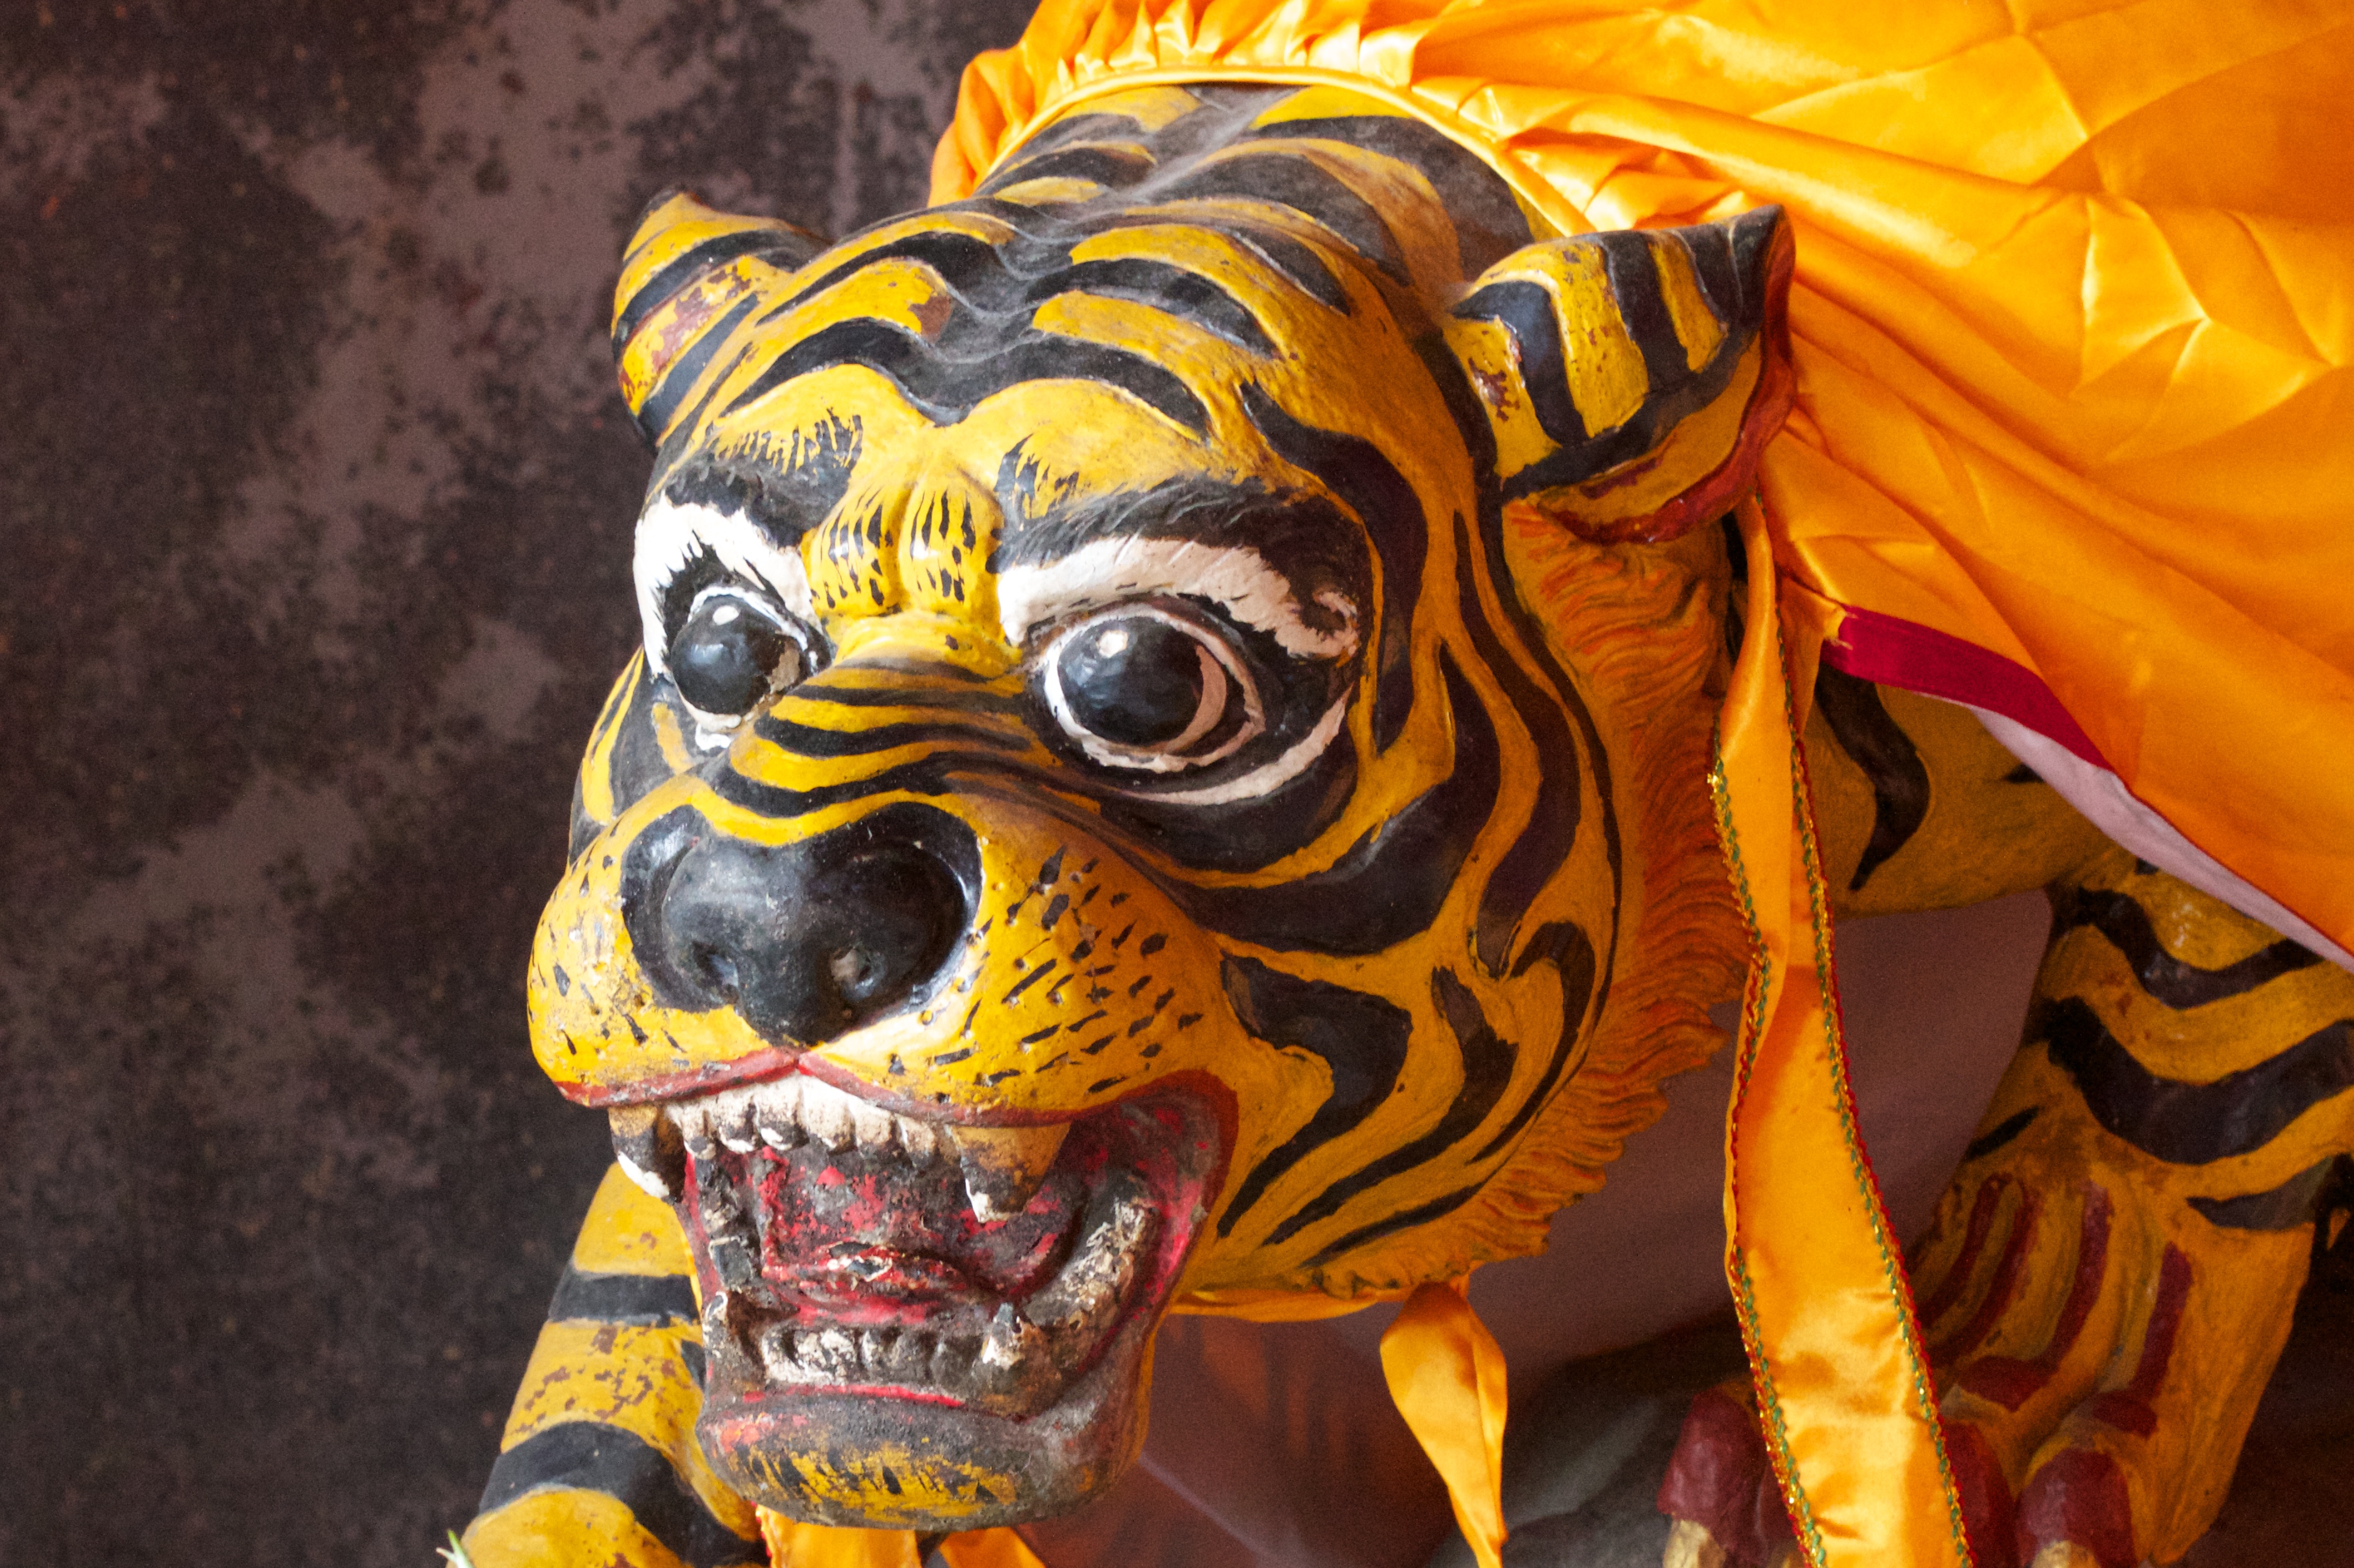
yellow, temple, tiger, carving